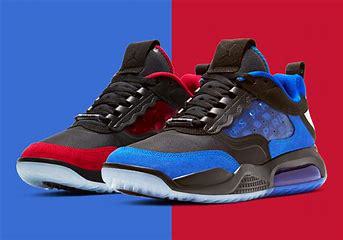
Brand: Jordan
Model: Max 200